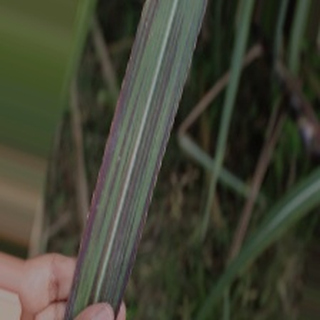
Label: sugarcane_bacterial_blight